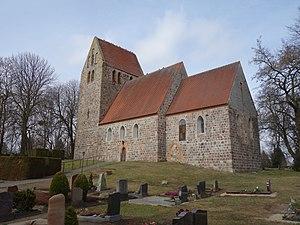
Vue du sud-est de l'église de Dedelow, ville de Prenzlau, arrondissement Uckermark, état fédéral de Brandebourg, Allemagne Object location53°